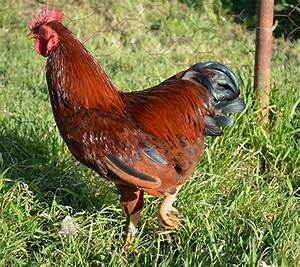
Label: gallina